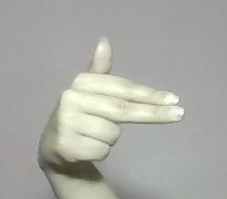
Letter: ghain